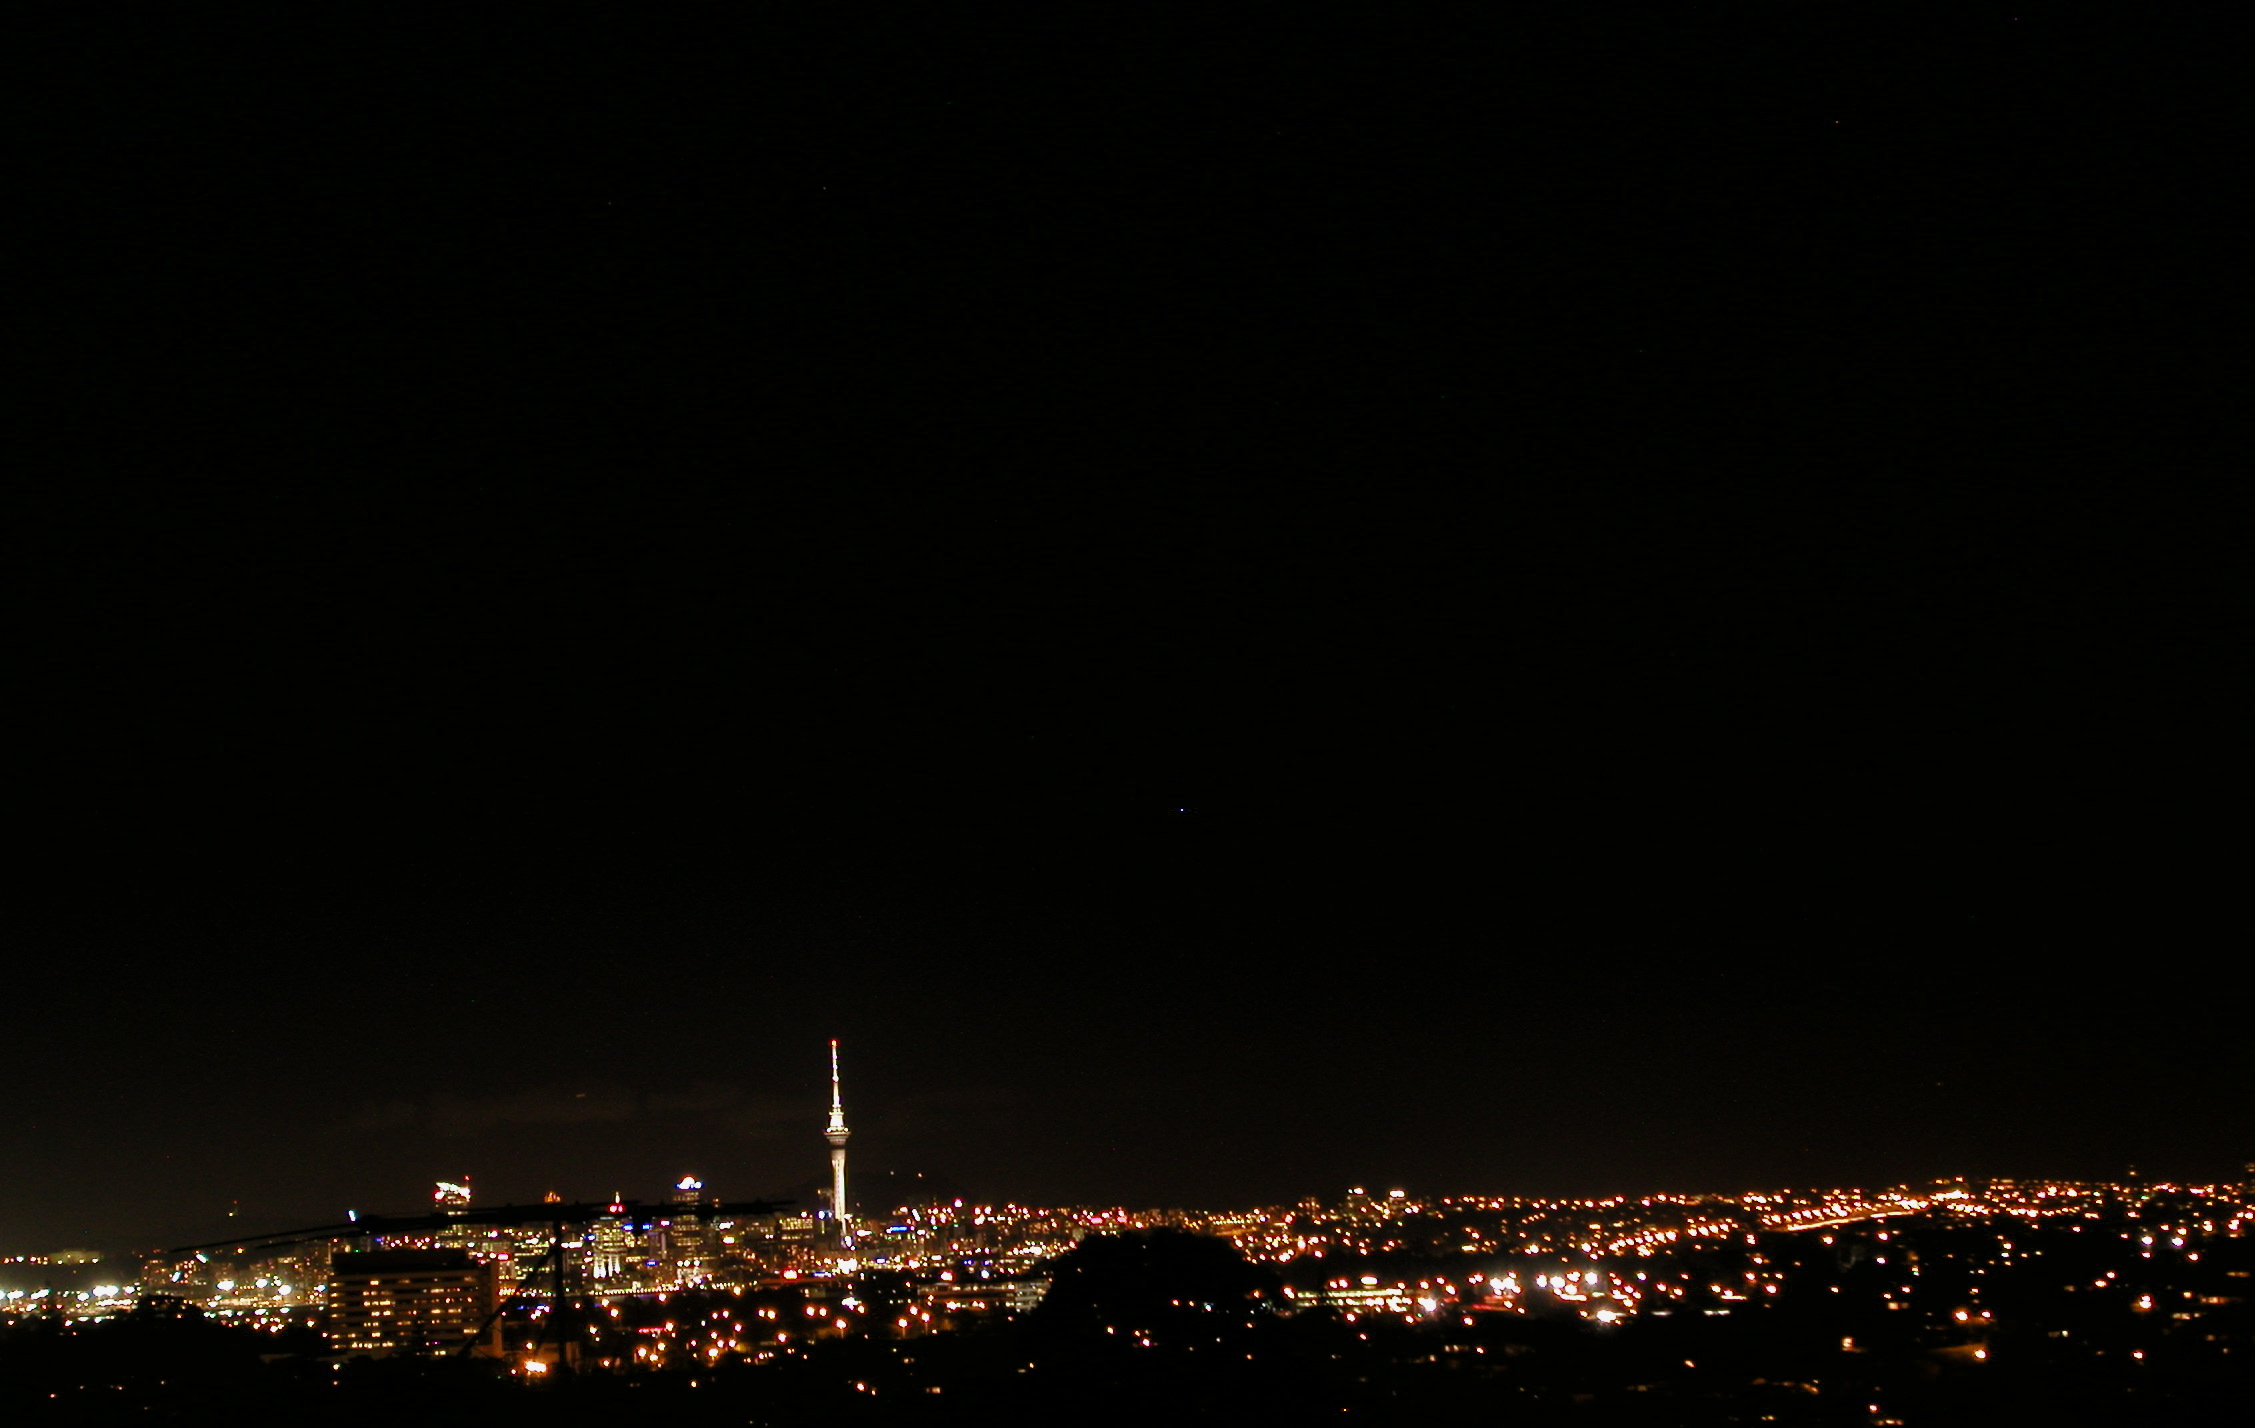
skyline, night, dusk, darkness, lightning, fireworks, newzealand, auckland, midnight